Ecuador–Spain relations

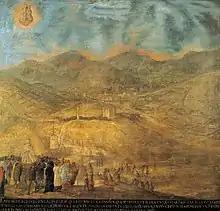
San Francisco de Quito, 1757

Ecuador and Spain share a long history since the arrival of the first Spanish conquistadores led by Francisco Pizarro in 1532. By 1534, Pizarro managed to overcome the Incan Empire (which extended from present day Ecuador, Bolivia, Peru and Chile) and claimed the territory for Spain. In 1534, Spanish troops battled against General Rumiñahui and his army during the Battle of Mount Chimborazo in central Ecuador after Rumiñahui discovered the Spanish treachery and the murder of his half-brother Emperor Atahualpa. Rumiñahui burned down the secondary Inca capital (near present-day Quito) and hid the Treasure of the Llanganatis before the battle.